Jerry West

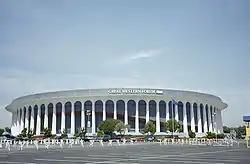
The Forum was the home of the Lakers from 1967 until 1999.

In the 1961–62 NBA season, Baylor was called up by the U.S. Army Reserves and could play only 48 games. West took over the role of team leader and established himself as the main Lakers scorer, averaging 30.8 points, 7.9 rebounds and 5.4 assists per game, winning All-NBA First Team honors. On January 17, 1962, West scored a career-high 63 points in a 129–121 win over the New York Knicks. West became known especially for hitting important late-game shots, and Lakers' announcer Chick Hearn named him "Mr. Clutch" a handle which stuck with West for his entire career.